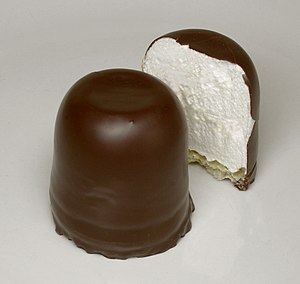
Flødebolle
Flødebolle
En flødebolle er en kage, der består af en vaffel- eller marcipanbund, som er belagt med et luftigt hvidt skum af pisket æggehvide tilsat sukker og overtrukket med chokolade. Den kan drysses med kokosmel. Så kaldes den kokosbolle.Flødebollen blev for første gang lavet i Danmark ca. 1800 og første gang sat i handlen i vinteren 1905-06.